Paul Reubens

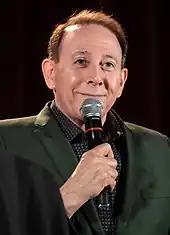
Reubens in 2019

"Pee-wee's Playhouse" aired from September 13, 1986, until November 10, 1990. Reubens had originally agreed to do two more seasons after the third, and when CBS asked Reubens about the possibility of a sixth season he declined, wanting to take a sabbatical. Reubens had been suffering from burnout from playing Pee-wee full-time and had been warning that Pee-wee was temporary and that he had other ideas he would like to work on. The parties agreed to end the show after five seasons, which included 45 episodes and a Christmas Special. "Playhouse" garnered 22 Emmy Awards.